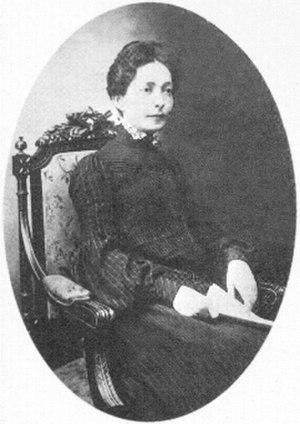
Fenia Chertkoff Demirov était une intellectuelle, éducatrice, militante politique, journaliste, féministe et artiste plasticienne d’origine juive ukrainienne et naturalisée argentine.